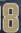
Number: 8